Suzanne Kosmas

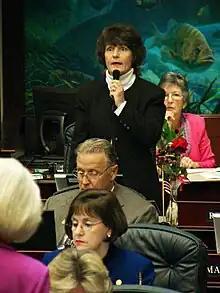
Kosmas as a Florida State Representative

In 1996, when incumbent State Representative Jack Ascherl opted against seeking re-election, Kosmas ran to succeed him in the 28th District, which included eastern Volusia County. She was initially scheduled to face Ted Doran, a Port Orange attorney in the Democratic primary, but at the last minute, Governor Lawton Chiles persuaded Doran to run in the 27th District instead. Accordingly, she won the primary unopposed and, while a contentious Republican primary developed between businessman Fred Cooper and former Daytona Beach Mayor Paul Carpenella, Kosmas was able to raise campaign contributions for the general election. In the general election, Kosmas ended up facing Cooper, and a close election ensued. Republicans, hoping to win a majority in the Florida House of Representatives for the first time since Reconstruction, targeted the 28th District.